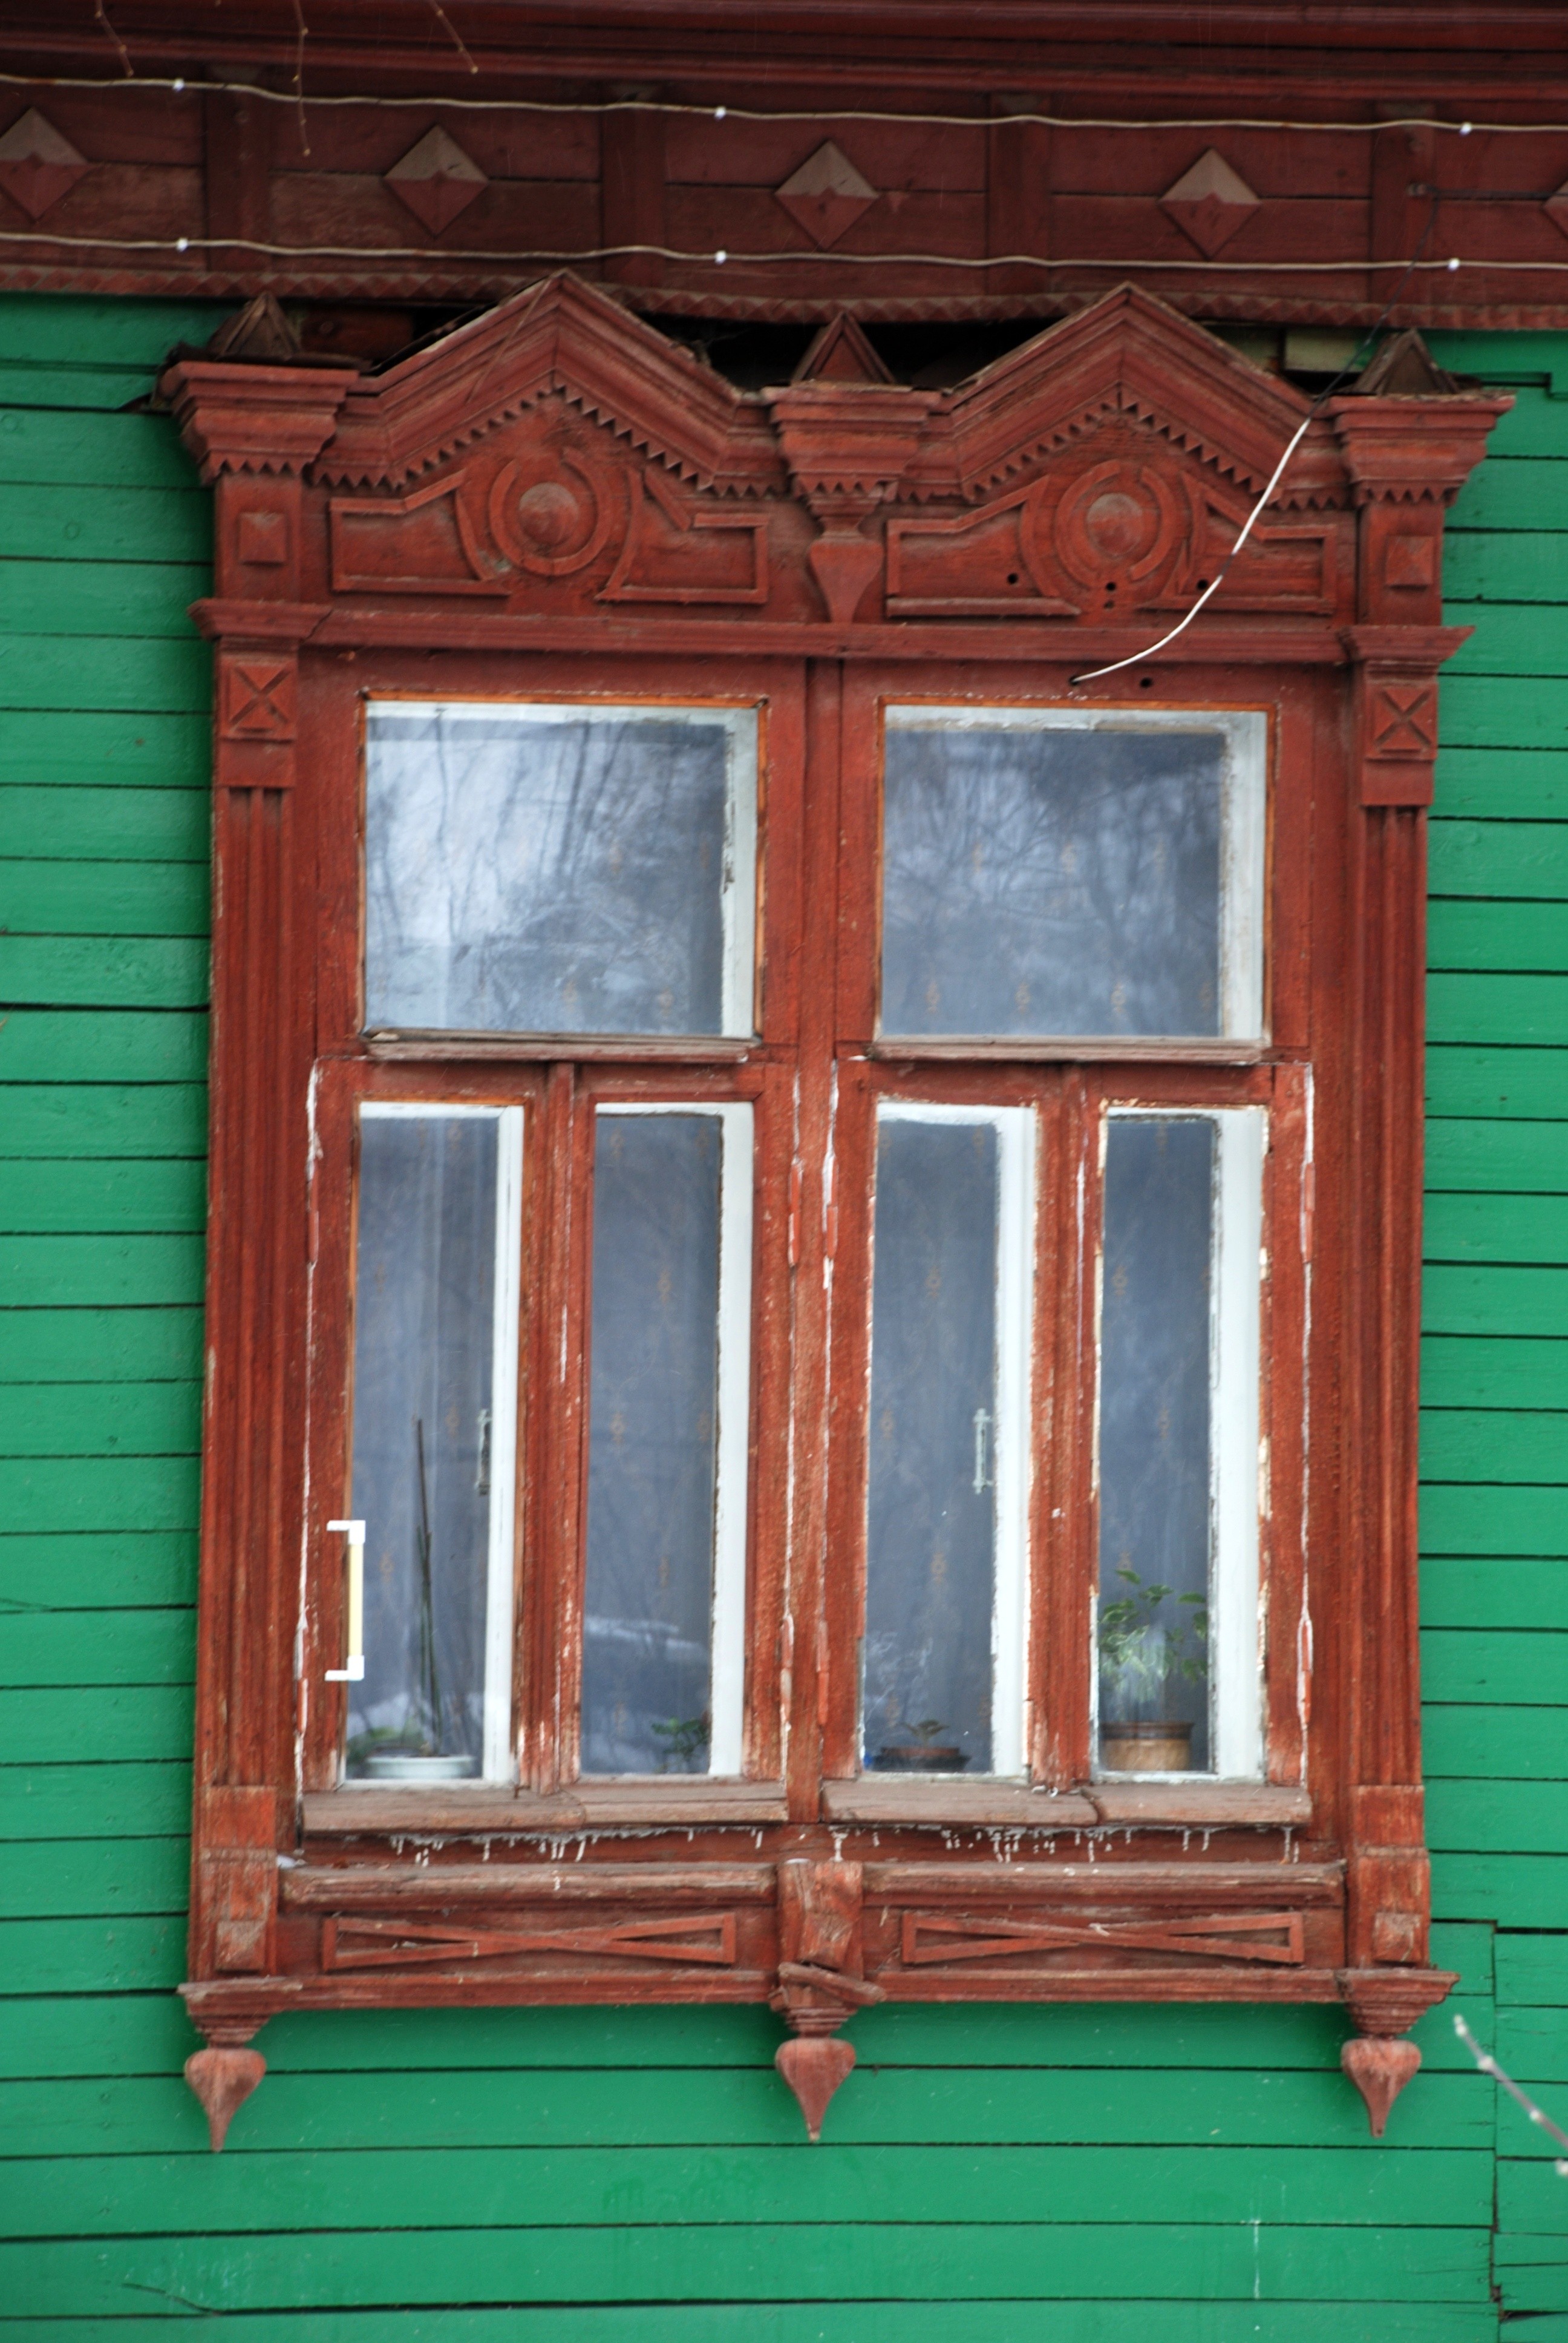
architecture, wood, house, window, city, wall, cityscape, green, red, color, facade, nikon, door, interior design, russia, d80, cityscapes, nikond80, moscowregion, podolsk, window covering, sash window